Neu Isenburg station

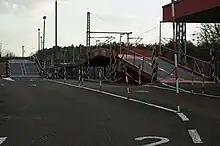
Loading dock with waggons

The station has a loading dock for motorail trains of DB AutoZug. During the summer season approximately 10,000 vehicles were loaded at the Auto Train terminal. Passengers drove themselves over a paved ramp on to a two-story car transport waggon. In the first 25 years of the motorail terminal in Neu-Isenburg handled 200,000 vehicles. Upon the arrival of the train, the loaded wagons were attached to the train and passengers board sleeping and couchette cars. Trains ran from Neu-Isenburg to Narbonne in France, Alessandria and Verona in Italy and Villach in Austria. A glass-enclosed waiting room was available on the south side of the station for users of the service.